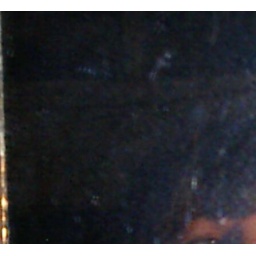
enlargement of possible cat face in mirror